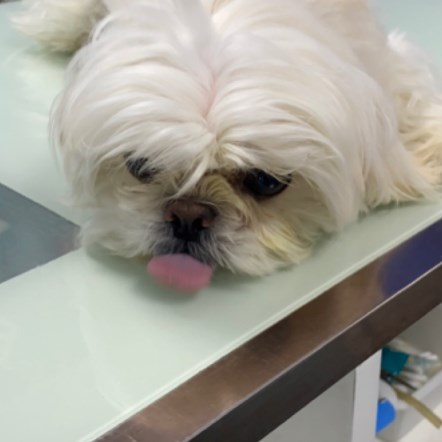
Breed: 3336-n000121-chinese_rural_dog